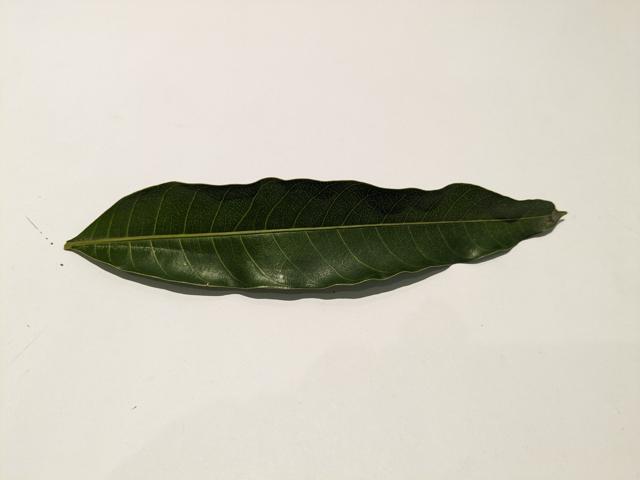
Mango leaf variety: Amrapali